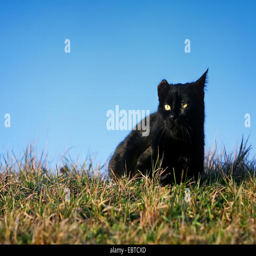
a black cat with a damaged ear lying in the grass on a meadow